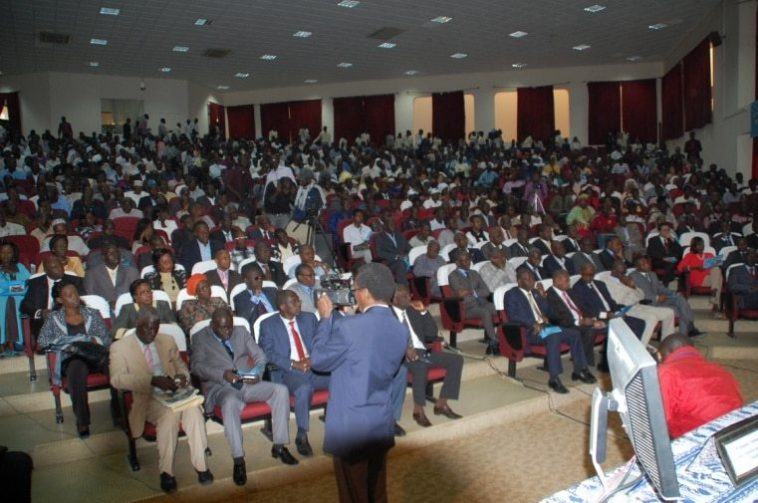
Gis naa fi ab nataal, nataal boo xam ne am mbooloo la ñu toog, am kenn ku nekk ci seen kanam taxaw. Am na meneen waxambaane mu sol mbubbu mu xonq mu toog wane ginnaaw.